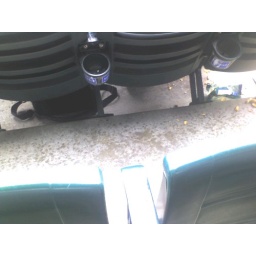
We were seated just in the row just behind the box seats above, so we escaped the rain that came in.